Daniel Seiter

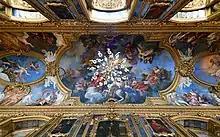
Daniel Seiter Hall in the Royal Palace of Turin.

In his biography of Seiter, Houbraken tells a curious anecdote about the Duke and Seiter, saying that Seiter was given a walking cane with diamonds on the head of it, to use as a maulstick to rest his hand on while painting. This story was told to him by a painter named "Le Blon". He calls it a "Maalstok". When Seiter was done painting he tried to give it back, but the Duke's guard told him to keep it as a token of regard. A similar expensive gift (it was solid gold) was given to Daniel Seghers by Frederick Henry, Prince of Orange in exchange for a garland painting that hangs today in the Mauritshuis museum.